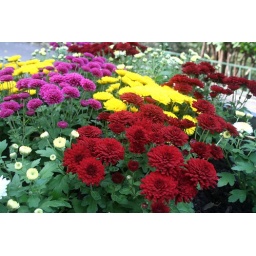
A city flower box in the park.